National Fossil Day

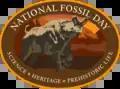
The official National Fossil Day logo, featuring a titanothere

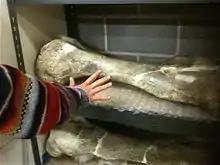
A mastodon tibia, National Fossil Day 2011

National Fossil Day was established in the United States by the National Park Service in 2010 as a celebration and partnership to promote the scientific and educational values of fossils. The first annual National Fossil Day was hosted on October 13, 2010, as a fossil-focused day during Earth Science Week. The National Park Service, the American Geosciences Institute, and more than 385 partners, including museums, institutions, science and teacher organizations, agencies, fossil sites, amateur fossil groups and other entities, joined in a partnership to educate the public about fossils, the science of paleontology and America's Paleontological Heritage. There are National Fossil Day partners in all 50 states providing opportunities for educational outreach and hosting hundreds of fossil-themed activities at the local level.